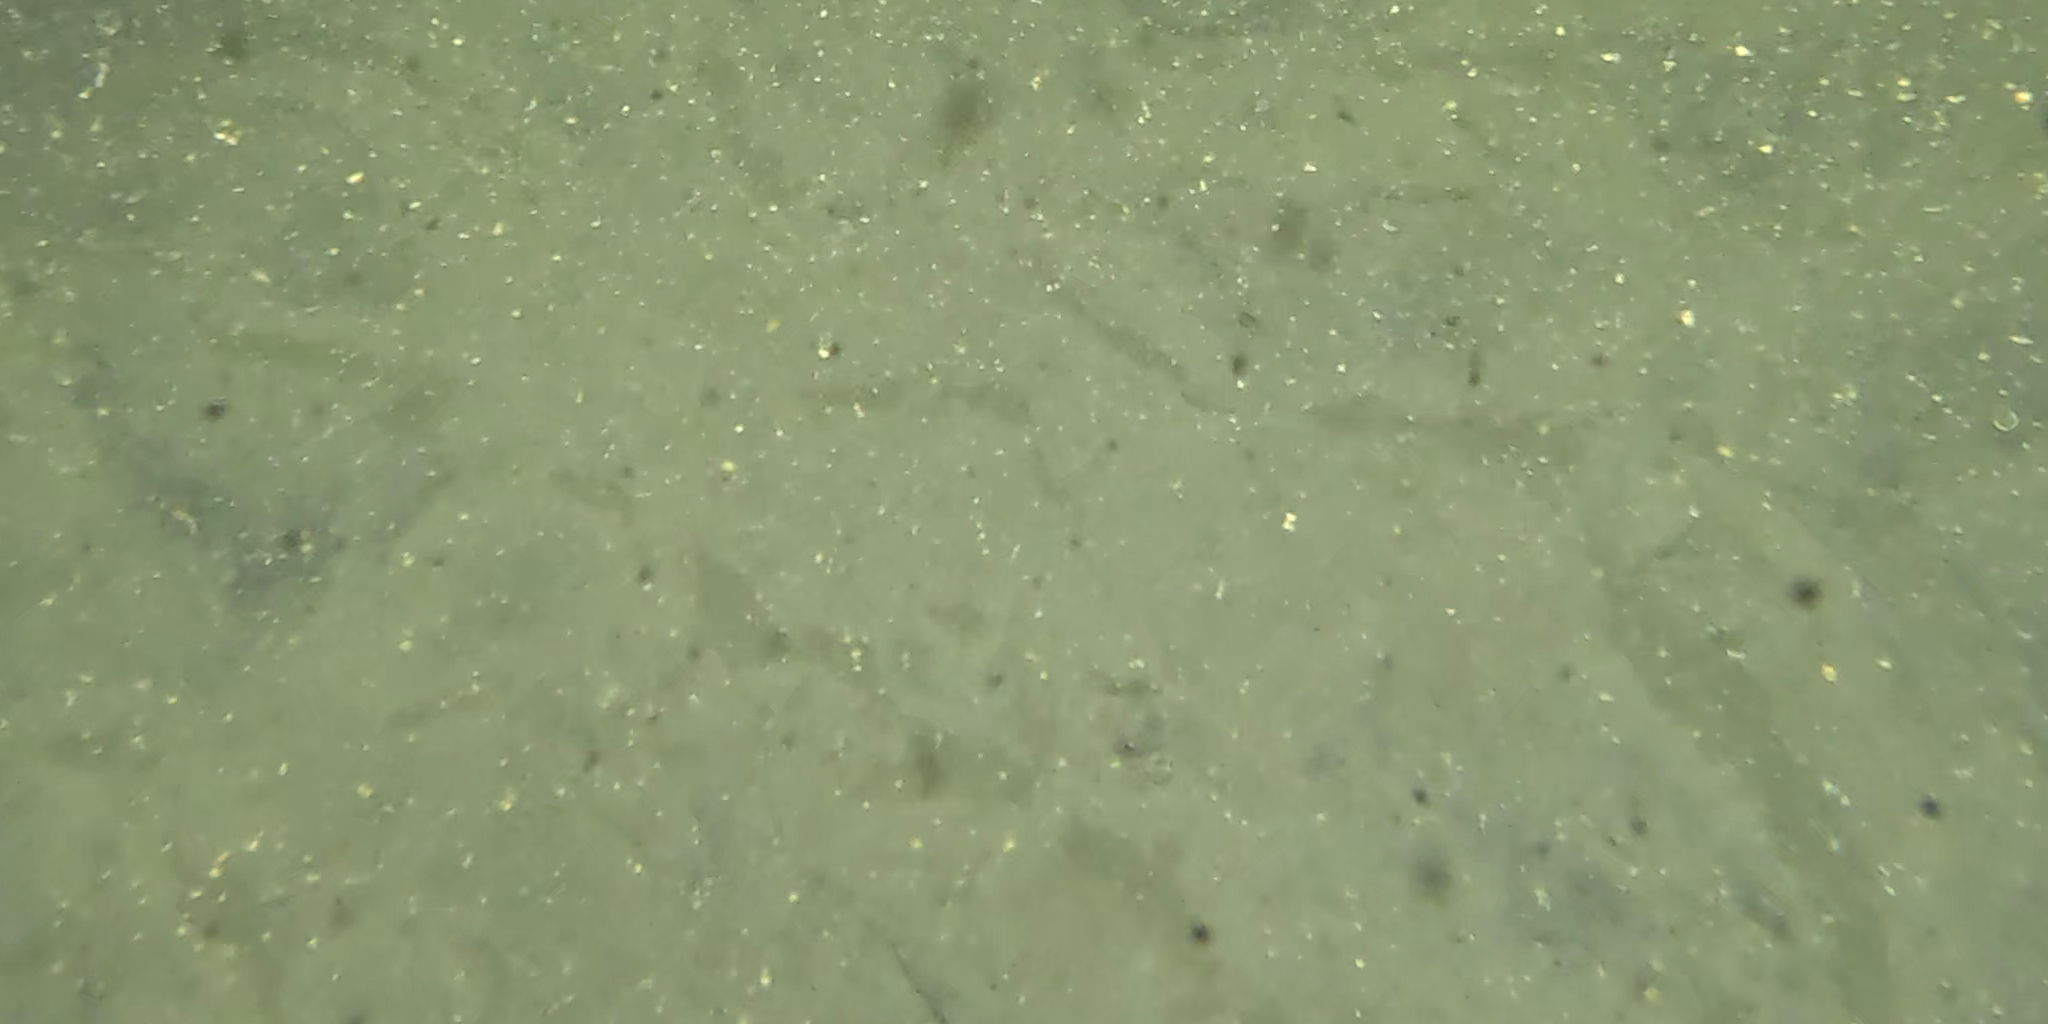
Seabed habitat: sand